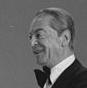
Age: 72